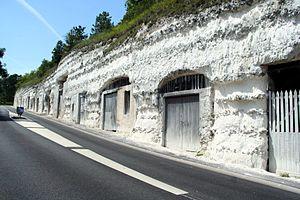
La Roche-Guyon est une commune française située dans le département du Val-d'Oise en région Île-de-France.
En France, l'habitat troglodytique est particulièrement bien représenté et a toujours été occupé dès la préhistoire en Dordogne par exemple, ou plus particulièrement à diverses époques dans le val de Loire, en Anjou, en Touraine et en Saumurois, dans la vallée crayeuse de la Seine. Les sites sont anciens ou très récents, sommaires ou élaborés comme à Aubeterre-sur-Dronne ou à Montsoreau, deux des plus beaux villages de France, en Charente ou ponctuels comme en Provence à Bollène ou aux Baux-de-Provence.